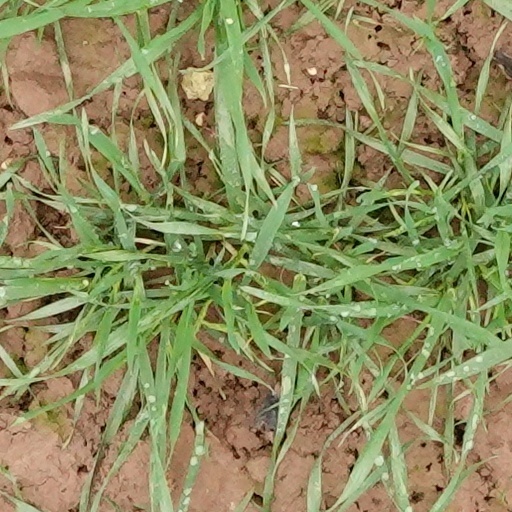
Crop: wheat